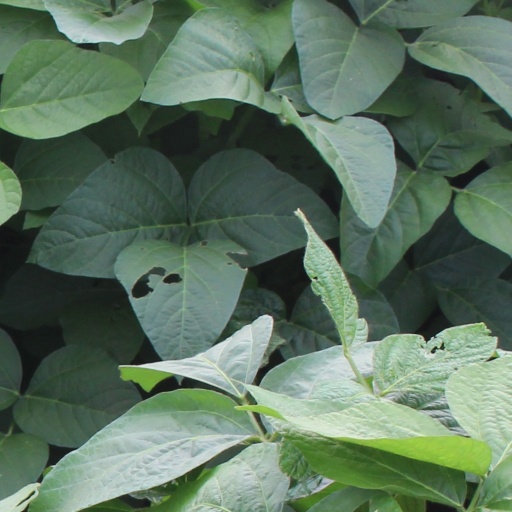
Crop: soybean